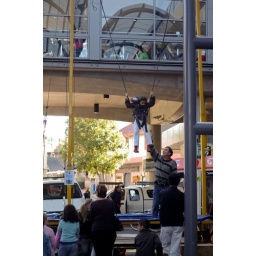
Young girl flying high above Wollongong Mall in bungie bands